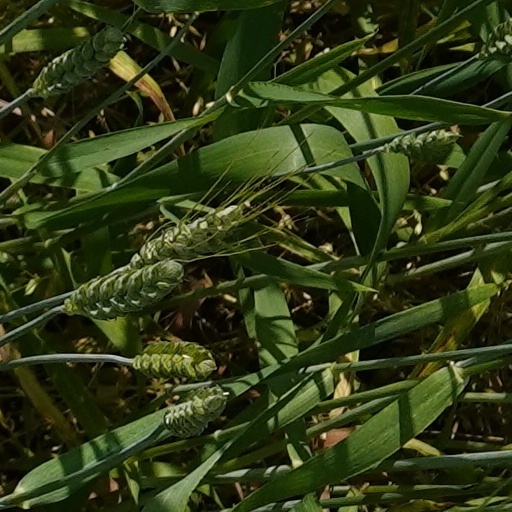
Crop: wheat